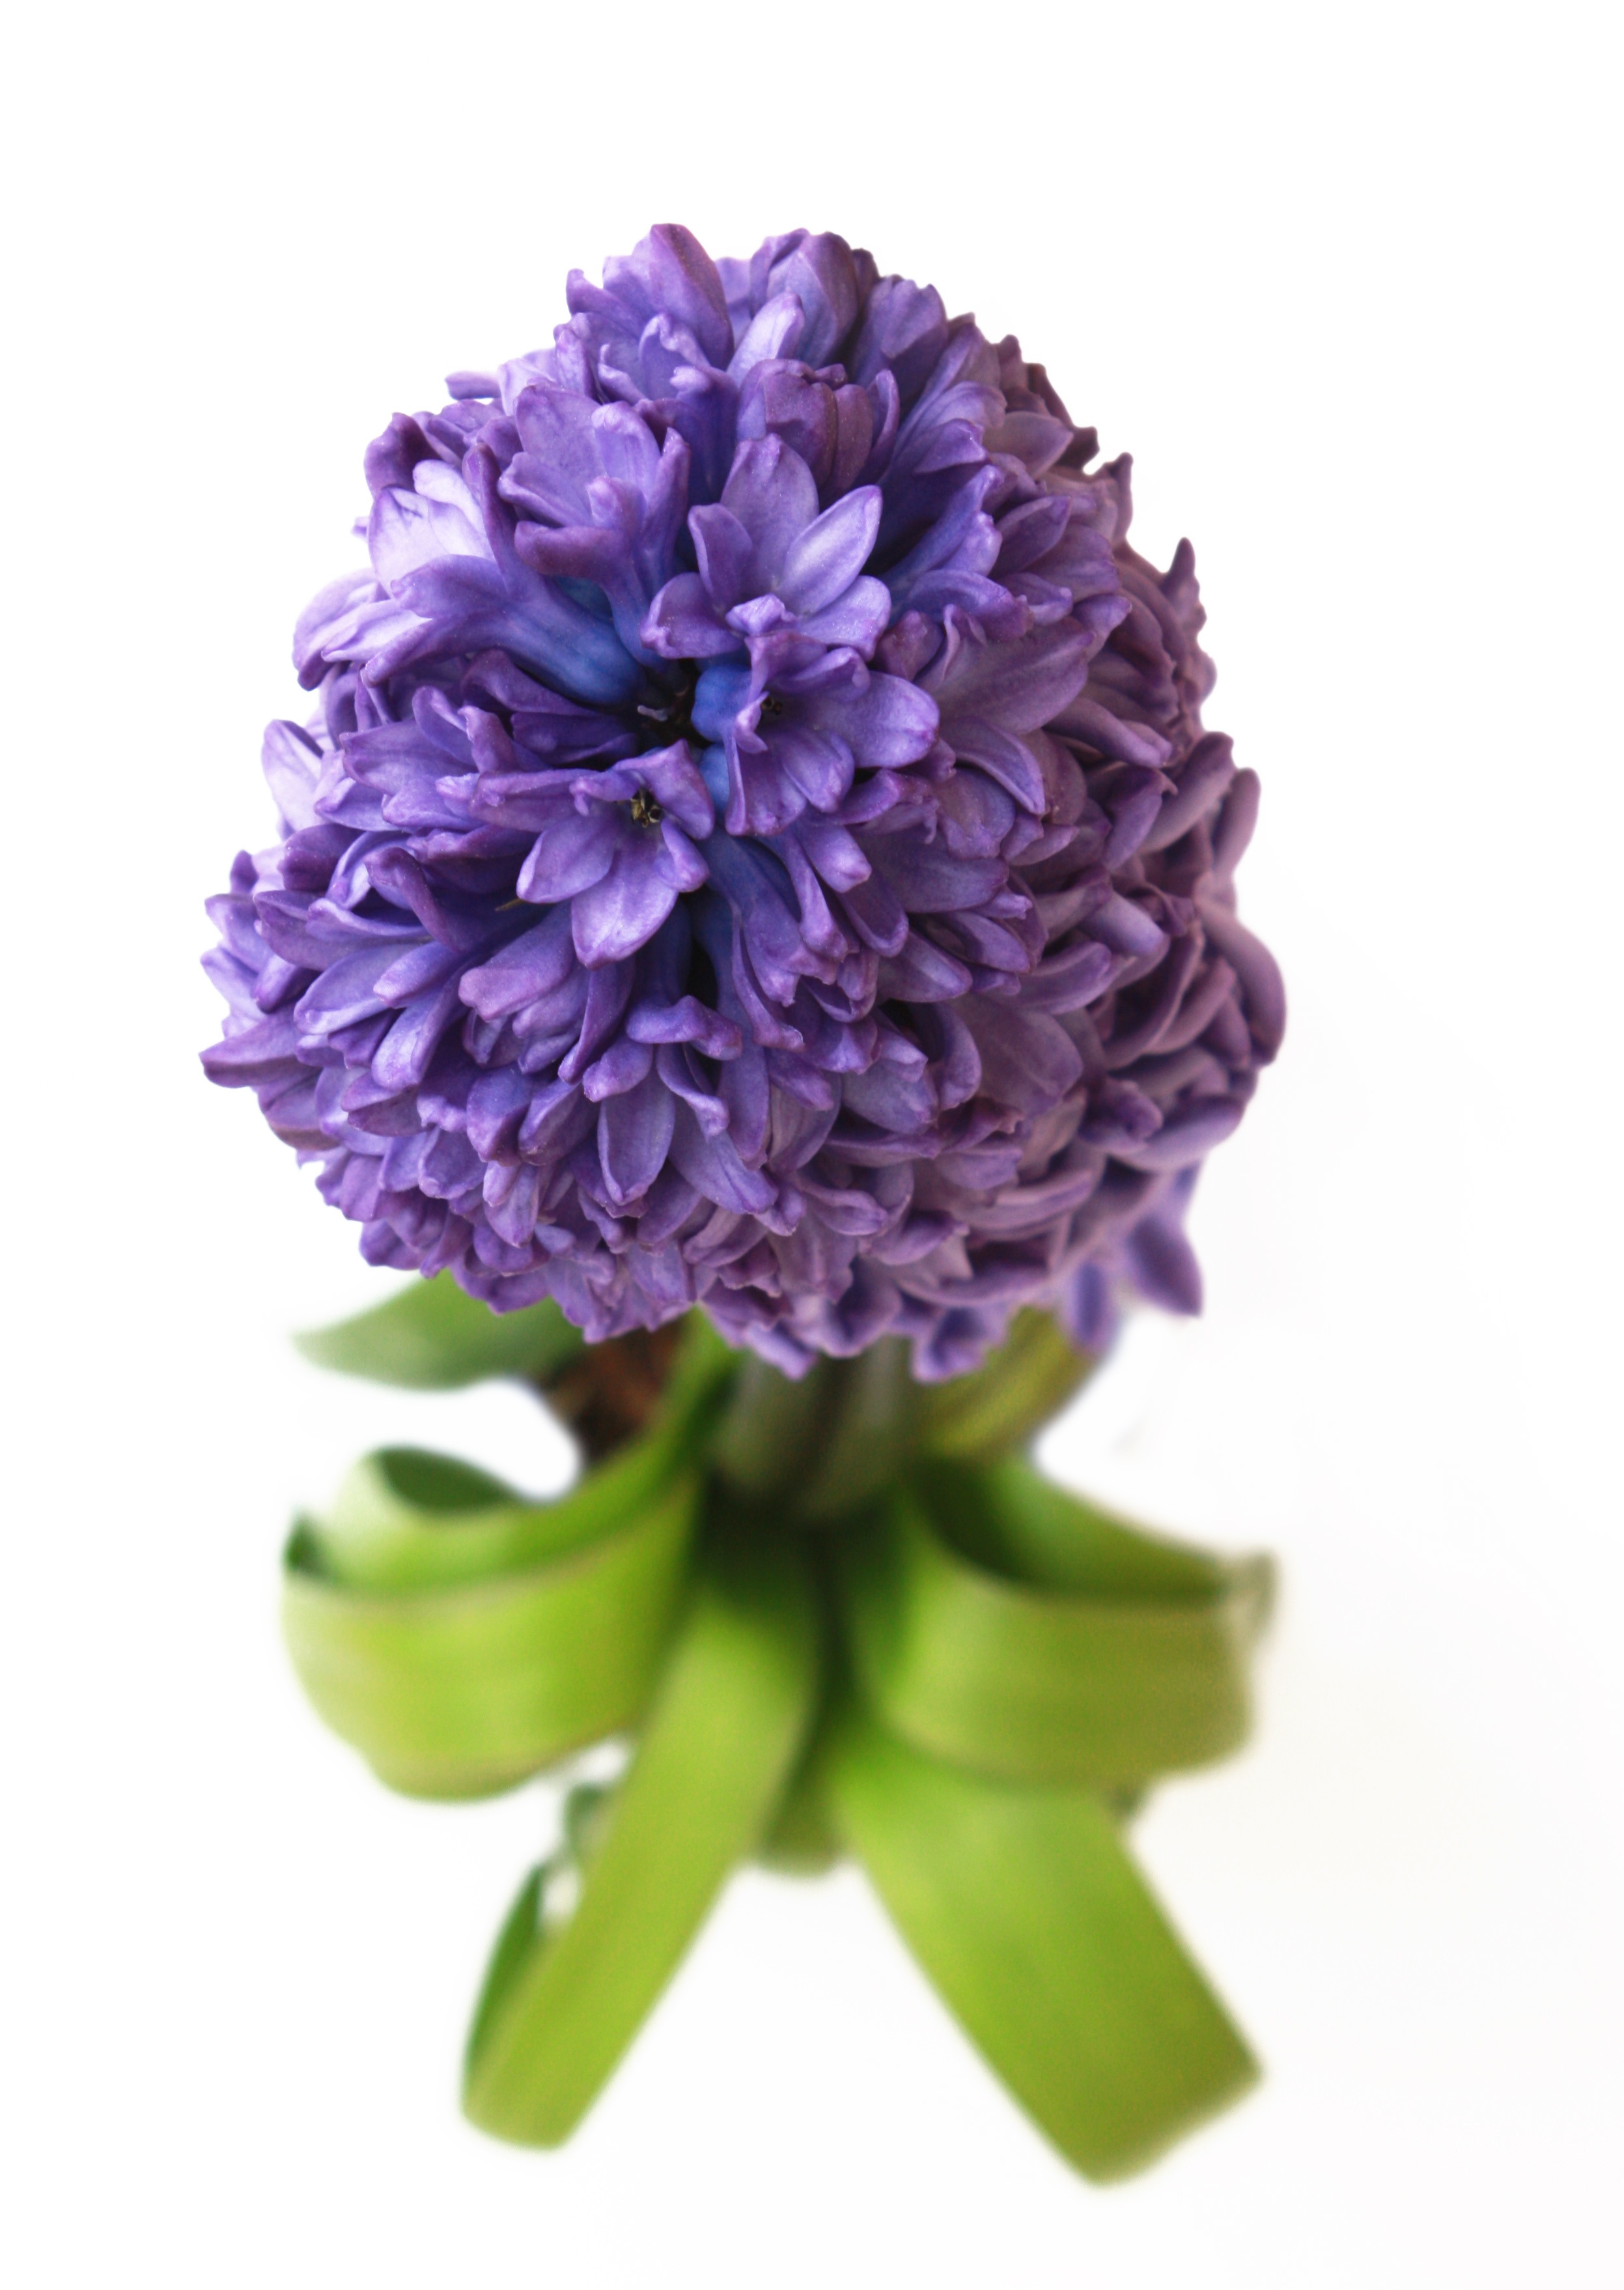
nature, plant, flower, purple, petal, bloom, spring, garden, flowers, gardening, violet, hyacinth, inflorescence, flowering plant, daisy family, flower bouquet, cut flowers, land plant